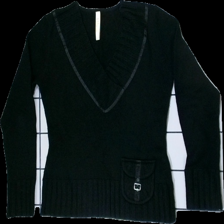
View: front
Type: Sweater
Category: Ladies
Brand: Oui
Colors: Black
Material: 59% acrylic, 41% wool
Cut: Tight, V-collar
Size: 38
Price range: <50
Recommended usage: Reuse